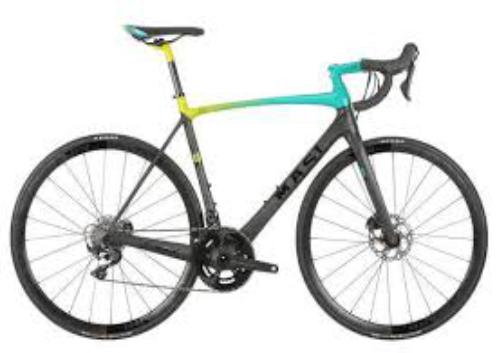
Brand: masi bicycles
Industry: Transportation